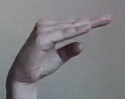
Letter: jeem